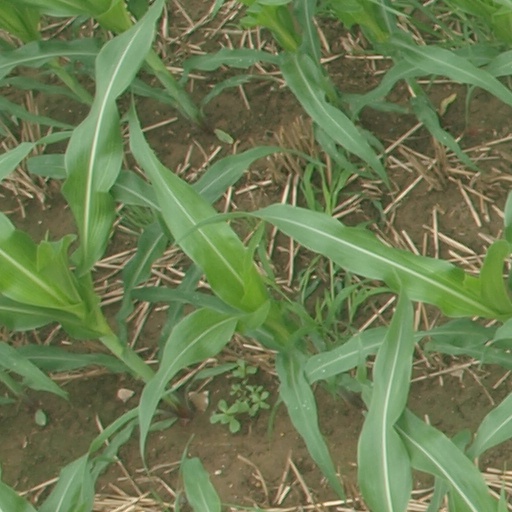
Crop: maize; corn